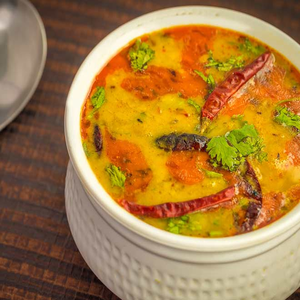
Dish: dal